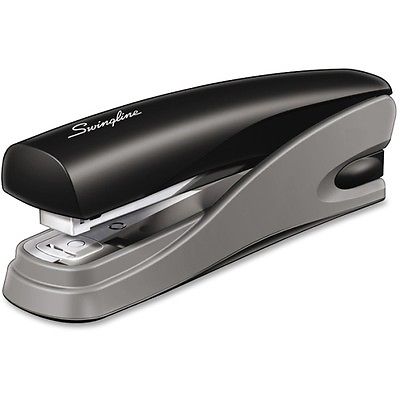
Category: stapler